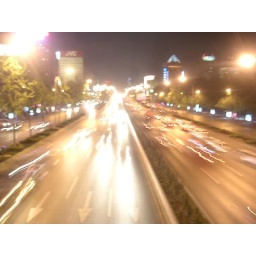
i took this picture from a bridge over the 3rd ring road next to sanlitun in beijing